George Churchill (Royal Navy officer)

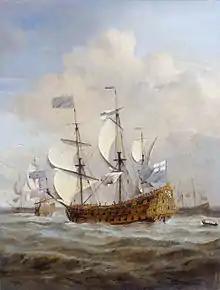
HMS "St. Andrew", Churchill's last active naval command

In 1665, Arabella Churchill became Maid of Honour to Anne Hyde and began an affair with her husband James, then Duke of York. This led to appointments for her three brothers and in 1666, George was commissioned as Lieutenant in the Royal Navy. He did not serve at sea, instead acting as page to the Earl of Sandwich, envoy to Spain from 1666 to 1668.